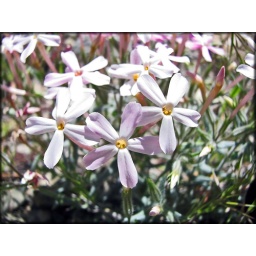
Phlox sp.Small mounding plant with variable pink and white flowers.Growing in eastern California's White Mountains.May 6, 2010.